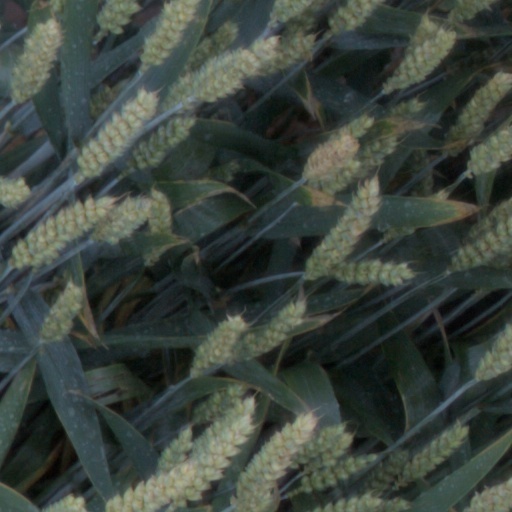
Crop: wheat